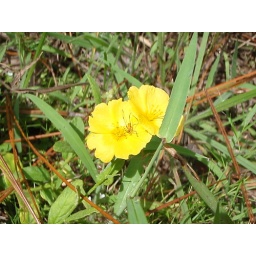
Spider in yellow flower